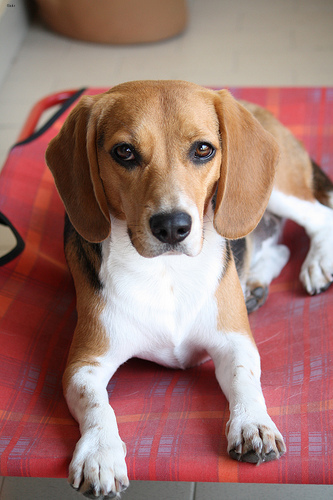
Animal: dog
Breed: beagle